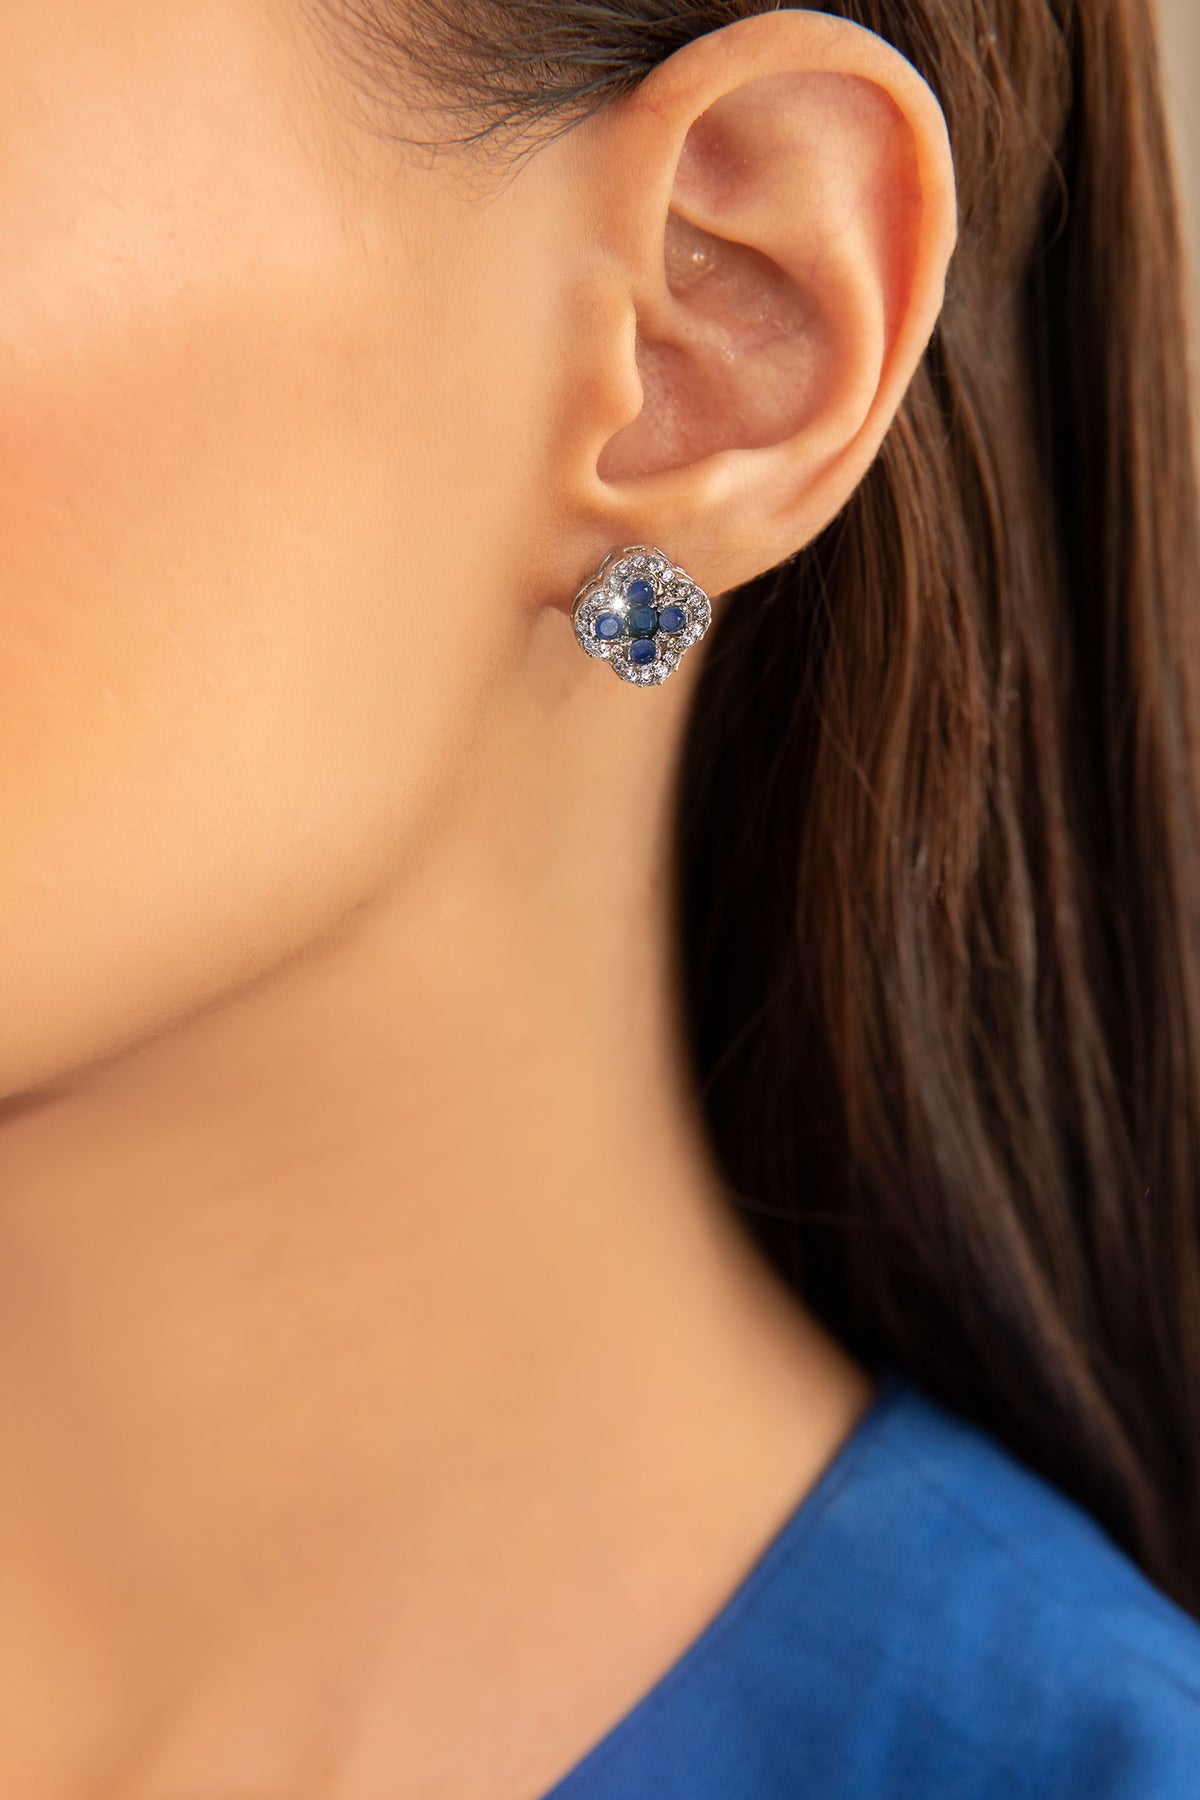
blue sapphire stud earring